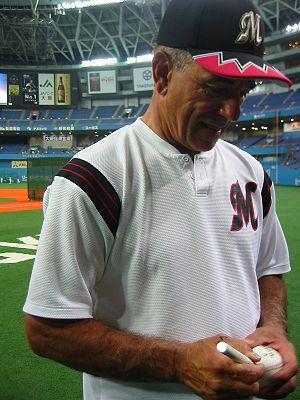
Robert John Valentine est un joueur d'utilité ayant joué à différentes positions pour cinq équipes des Ligues majeures de baseball de 1969 à 1979.